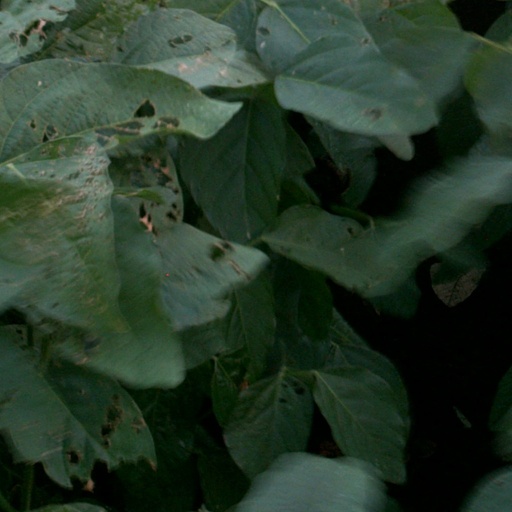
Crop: soybean